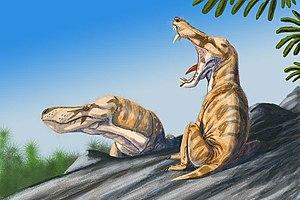
Les paléontologues classent les animaux en de nombreuses familles, genres et espèces dont les représentants possèdent des caractéristiques communes issues non d'une convergence évolutive mais d'un ancêtre commun. L'arbre généalogique des animaux ainsi reconstitué, est représenté par un cladogramme. La classification des espèces est parfois difficile notamment lorsque les fossiles sont rares et fragmentaires. La nomenclature est par conséquent régulièrement modifiée ou mise à jour en fonction des nouvelles découvertes.
Les scylacosaures ou scylacosauriens sont un clade éteint de thérapsides thérocephales. Ils comprennent la famille basale des Scylacosauridae et l'infra-ordre des Eutherocephalia.
Les thérocéphales ou thérocéphaliens forment un sous-ordre éteint de thérapside thériodontes ayant vécu de la fin du Permien jusqu'au milieu du Trias. Ils sont les plus proche parents des cynodontes et, avec ces derniers et les dicynodontes, ils ont été les rares groupes de synapsides à survivre lors de l'Extinction Permien-Trias et à concurrencer les premiers dinosaures qui sont apparus juste après.
Pristerognathus est un genre éteint de thérocéphaliens, datant du Permien d'Afrique du Sud. Il a été découvert en 1895 par Harry Seeley. Il a donné son nom à une biozone du groupe de Beaufort.